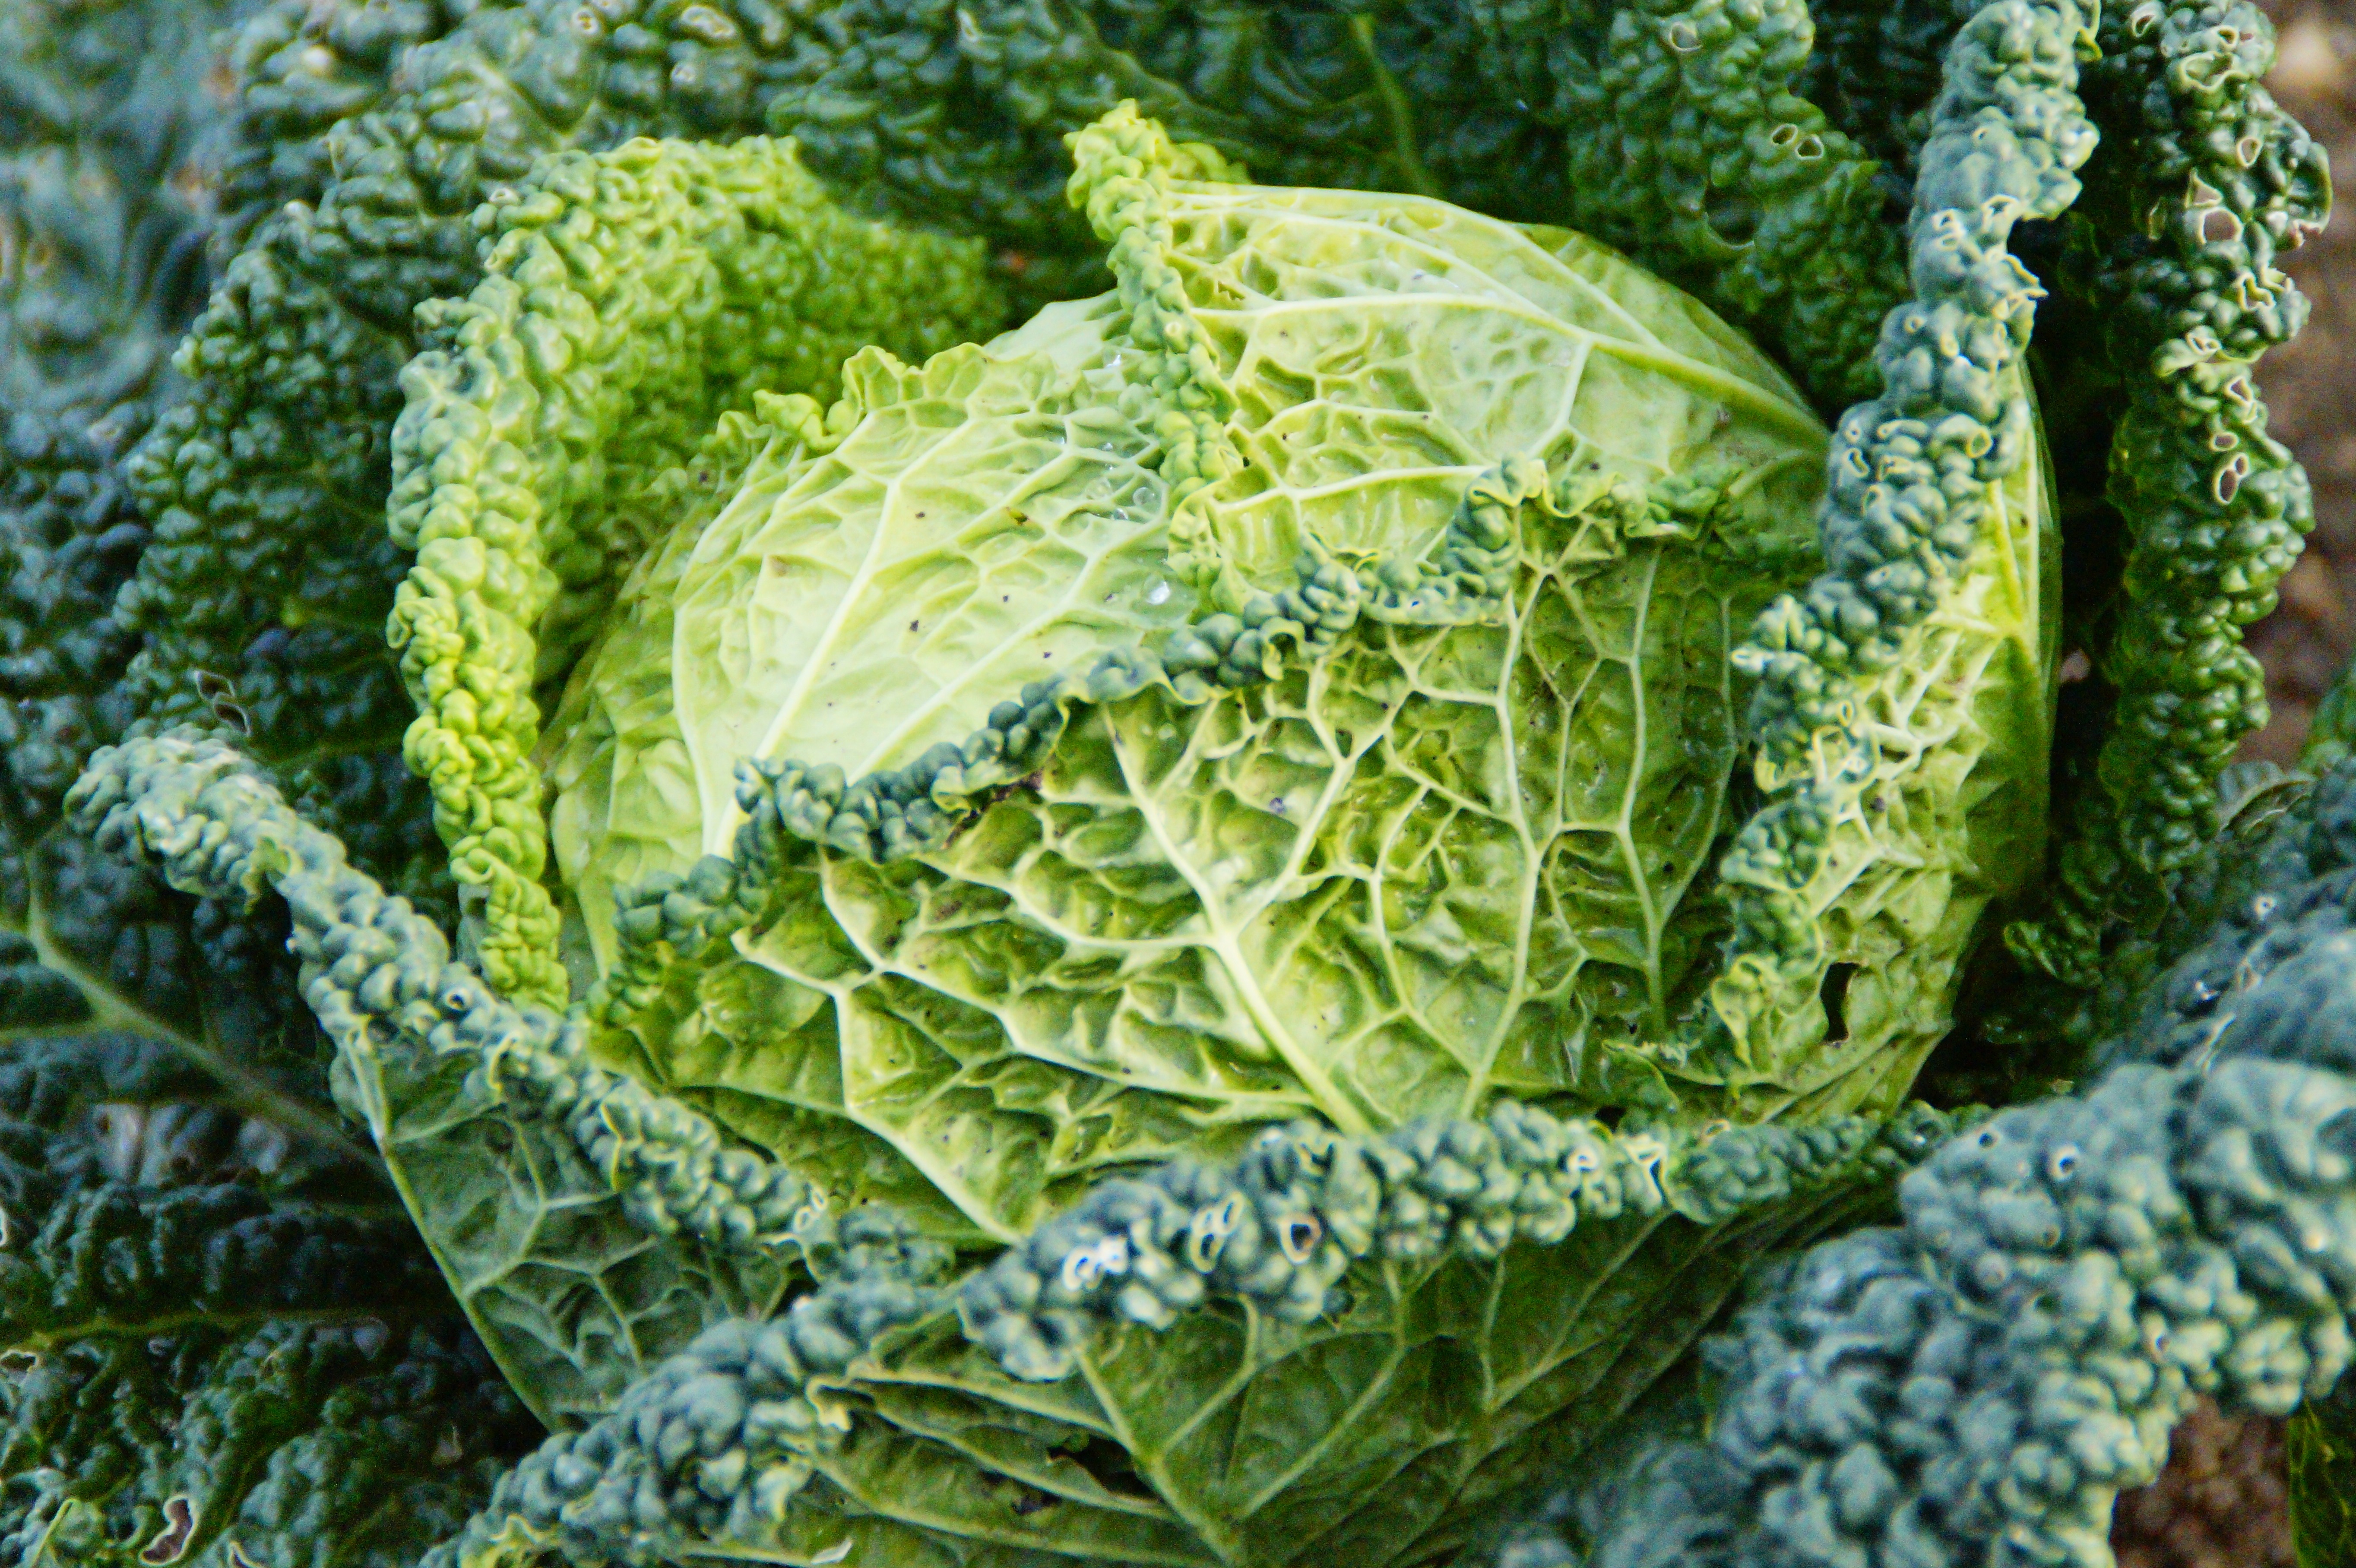
food, green, produce, vegetable, healthy, eat, broccoli, kale, leaves, vegetables, cabbage, vitamins, savoy, cauliflower, collard greens, local food, savoy cabbage, welsch herb, welsch carbonate, leaf vegetable, cruciferous vegetables, spring greens, romaine lettuce